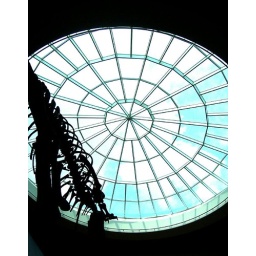
Atlanta airport, sitting around eating pizza, I look up and see a T-Rex below the huge circular window.